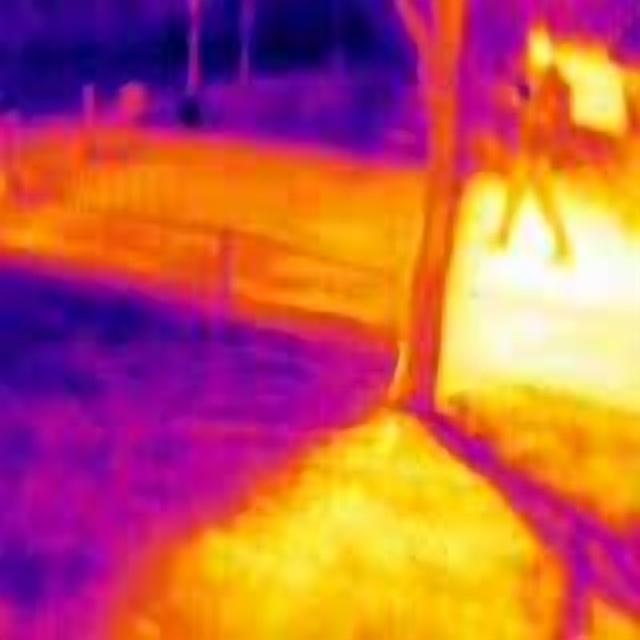
Detected objects:
label: person